IWG plc

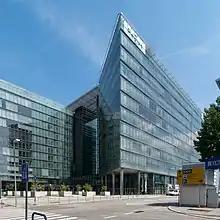
Regus Austria, Vienna

International Workplace Group plc, formerly Regus, is a British company offering serviced offices and coworking. It provides serviced offices under several brand-names, including Regus. It was started in Brussels, Belgium, by Mark Dixon in 1989. It is registered in Saint Helier, Jersey, and has its head office in Zug, Switzerland. It is listed on the London Stock Exchange and is a constituent of the FTSE 250 Index.